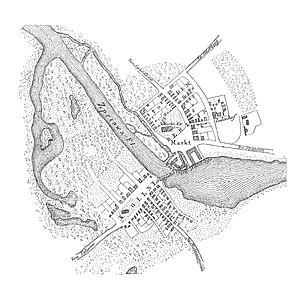
Alt-Berlin désigne le quartier historique de Berlin dans l'arrondissement de Mitte et le quartier de Berlin-Mitte. Il correspond approximativement à la partie située à l'est de la Spree à l'intérieur des anciennes fortifications médiévales, tandis que Cölln occupait la rive occidentale.